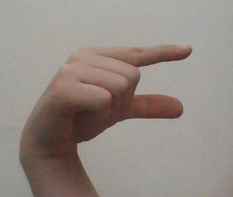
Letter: dal